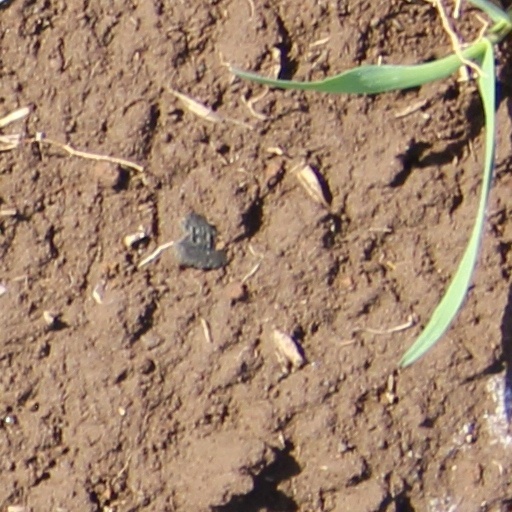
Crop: wheat